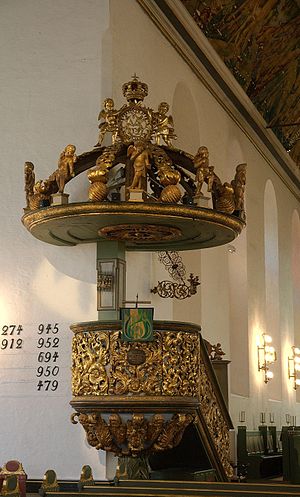
Oslo Domkirke / Interiør
Oslo Domkirke hed oprindelig Vor Frelser Kirke og blev indviet i 1697. Kirken er Oslos tredje domkirke.